Adam Afriyie

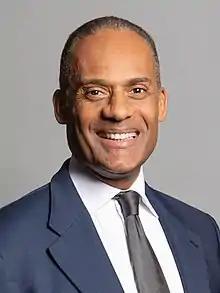
Official portrait, 2020

Adam Mensah Osei Afriyie (born 4 August 1965) is a British politician who served as the member of parliament (MP) for Windsor from 2005 to 2024. He is a member of the Conservative Party.